Thomas Wassberg

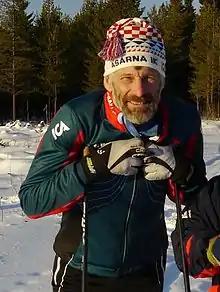
Thomas Wassberg in December 2013

Lars Thomas Wassberg (born 27 March 1956) is a Swedish former cross-country skier. A fast skating style – push for every leg – is still called "Wassberg" after him in several countries. Wassberg's skiing idols when growing up were Sixten Jernberg and Oddvar Brå. He has described his mental strength and physical fitness as his greatest abilities as a skier, with his main weakness being a lack of sprinting ability.